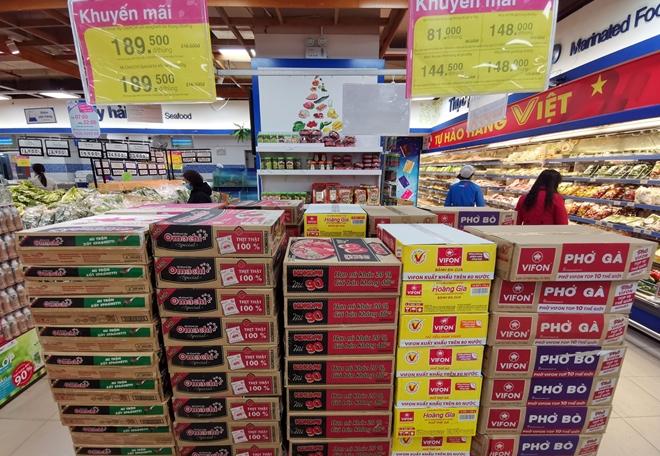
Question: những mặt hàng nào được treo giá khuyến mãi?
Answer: phở và mì ăn liền